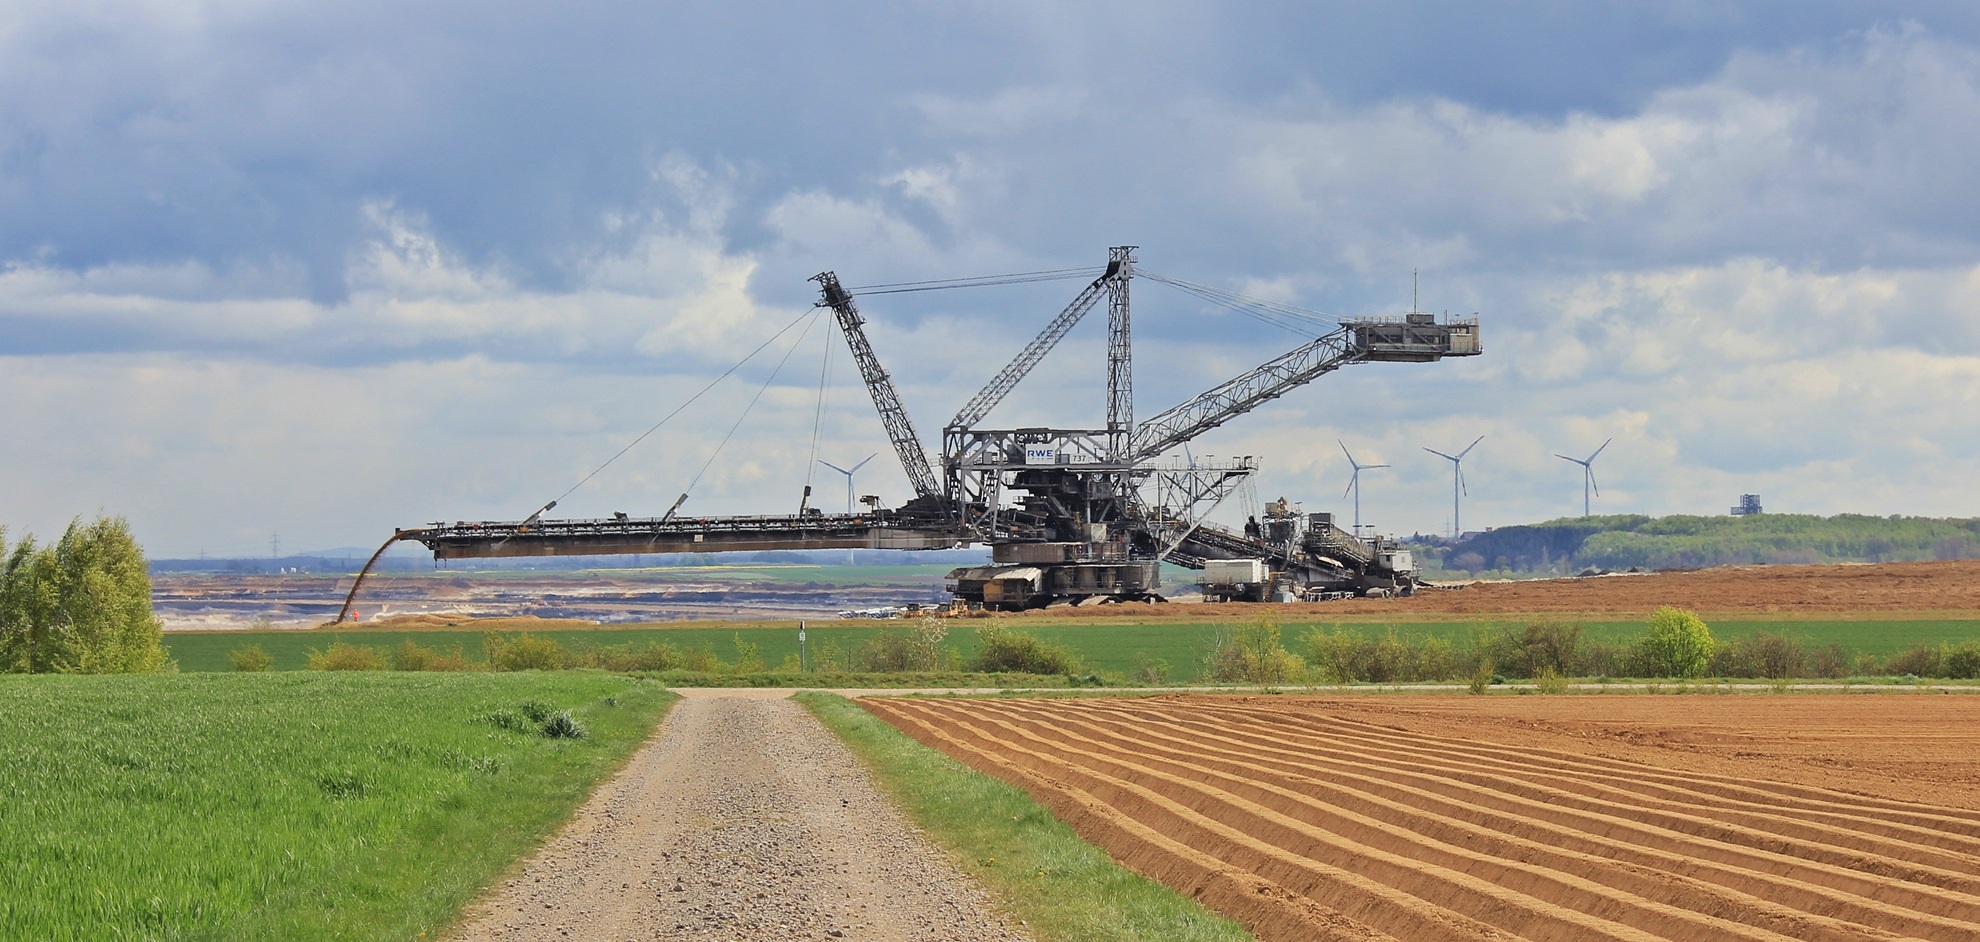
sky, field, prairie, transport, vehicle, agriculture, arable, raw materials, removal, open pit mining, brown coal, indemann, open cast mining inden, grass family